New South Wales Government Architect

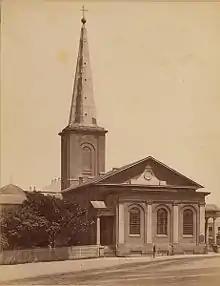
St. James Church, Sydney in the 1880s, designed by the first Colonial Architect in the 1820s)

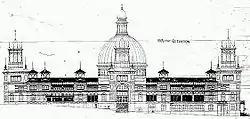
Architectural drawing of the Garden Palace, designed by Colonial Architect James Barnet in the 1870s

The New South Wales Government Architect, an appointed officer of the Government of New South Wales, serves as the General Manager of the Government Architect's Office (GAO), a multi-disciplinary consultancy operating on commercial principles providing architecture, design, and engineering services, that is an agency of the government within NSW Public Works.